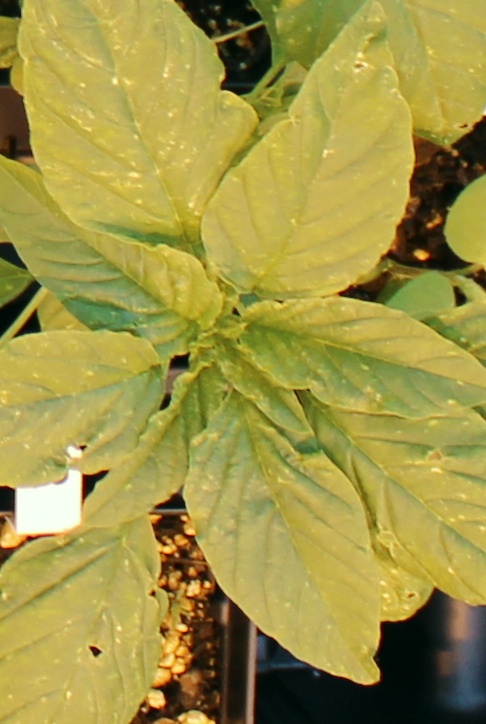
Label: Palmer Amaranth